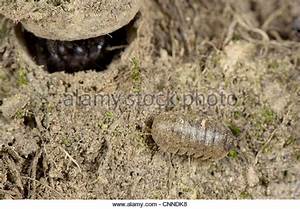
Label: ragno